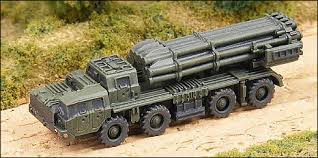
Label: BM-30